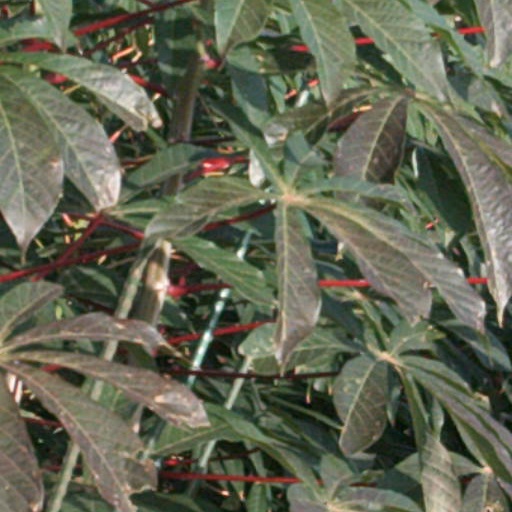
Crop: cassava